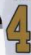
Number: 4